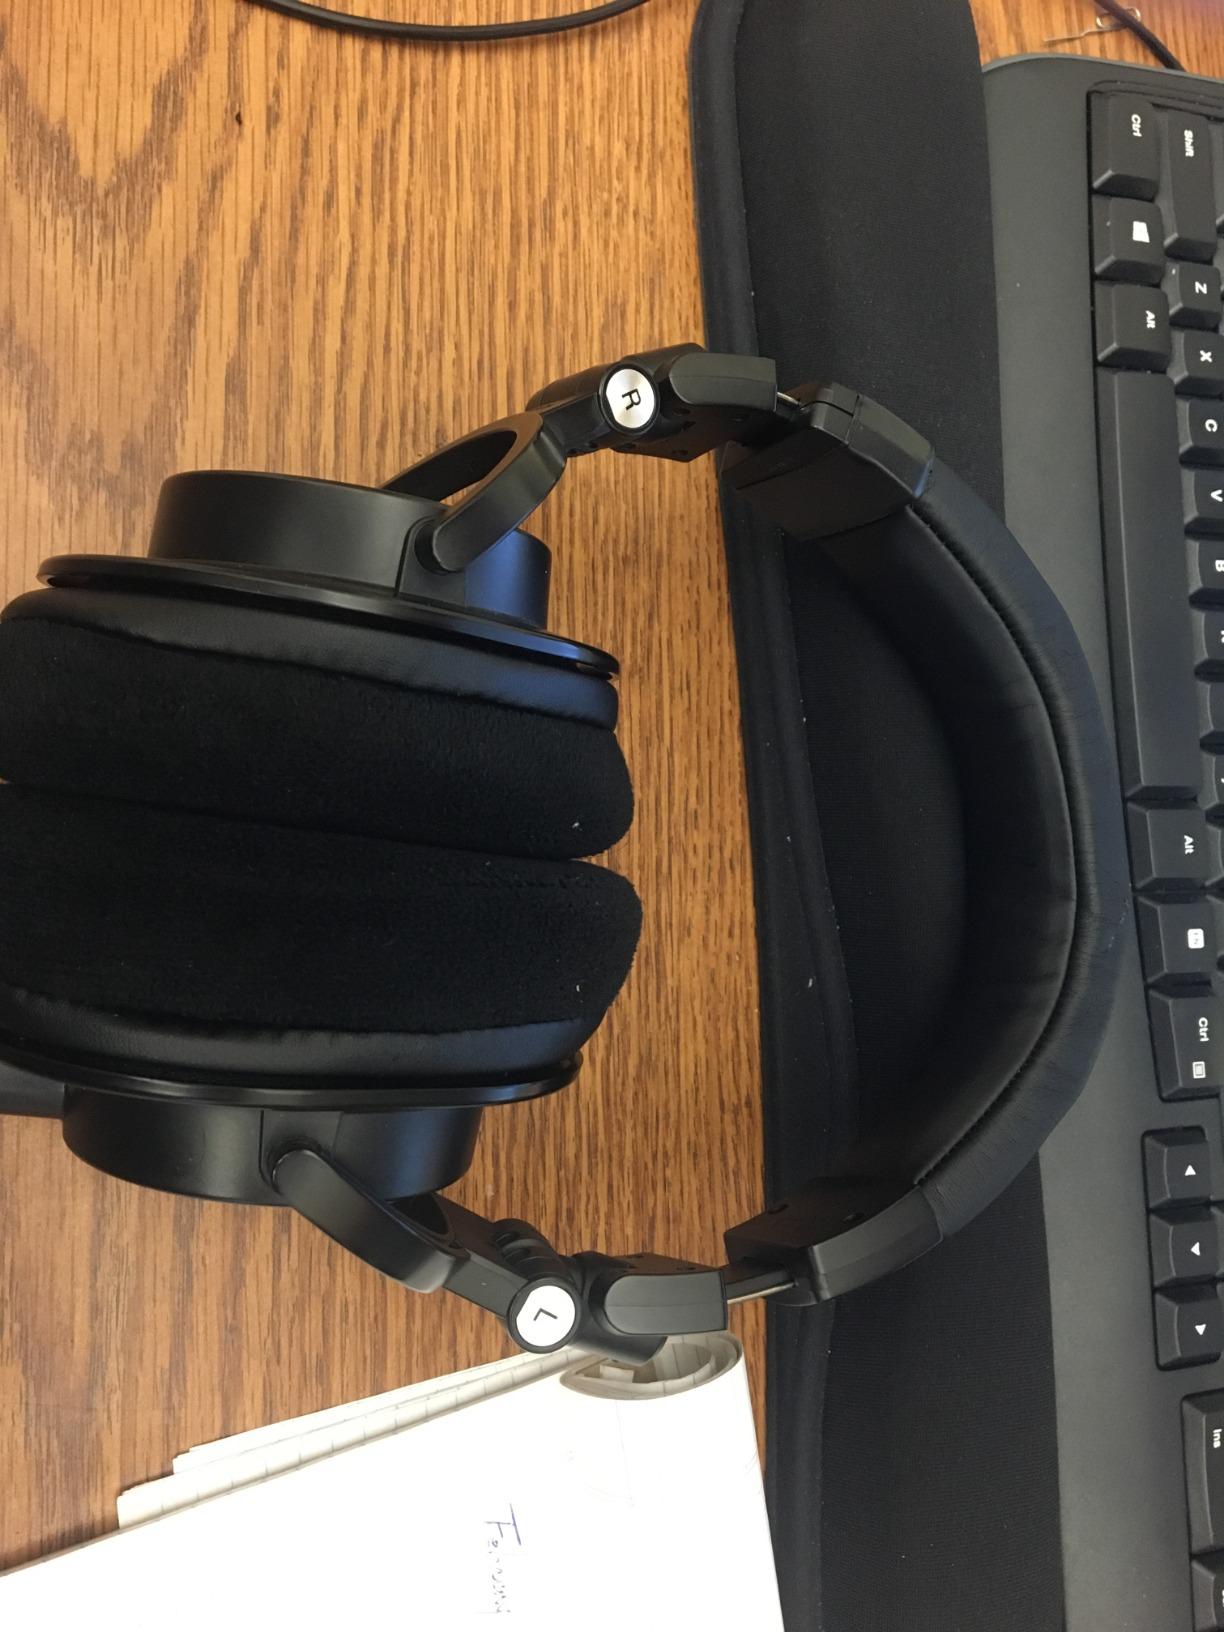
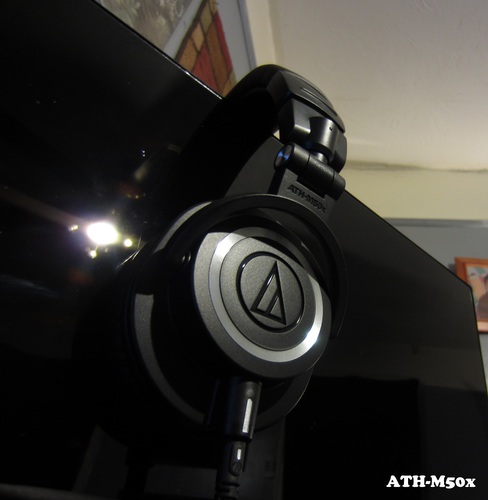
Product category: headphones
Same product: yes